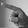
ASL letter: P